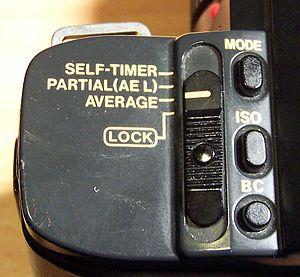
Un interrupteur est un organe, physique ou virtuel, permettant d'interrompre ou d'autoriser le passage d'un flux.